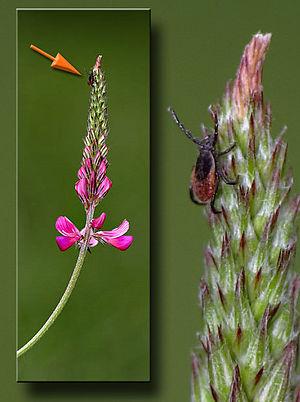
Ixodes scapularis est une espèce de tiques de la famille des Ixodidae. Elle est communément appelée tique du cerf en raison du fait qu'elle parasite très souvent le cerf de virginie, mais aussi tique des ours ou encore tique à patte noire, puisque ses pattes presque noires. Ce dernier nom peut toutefois être source de confusion, puisqu'une autre espèce retrouvée sur la côte ouest américaine, Ixodes pacificus, porte aussi ce nom.